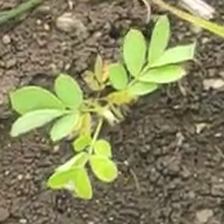
Weed species: Sicklepod_(Senna obtusifolia)